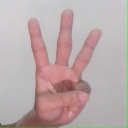
अक्षर: व